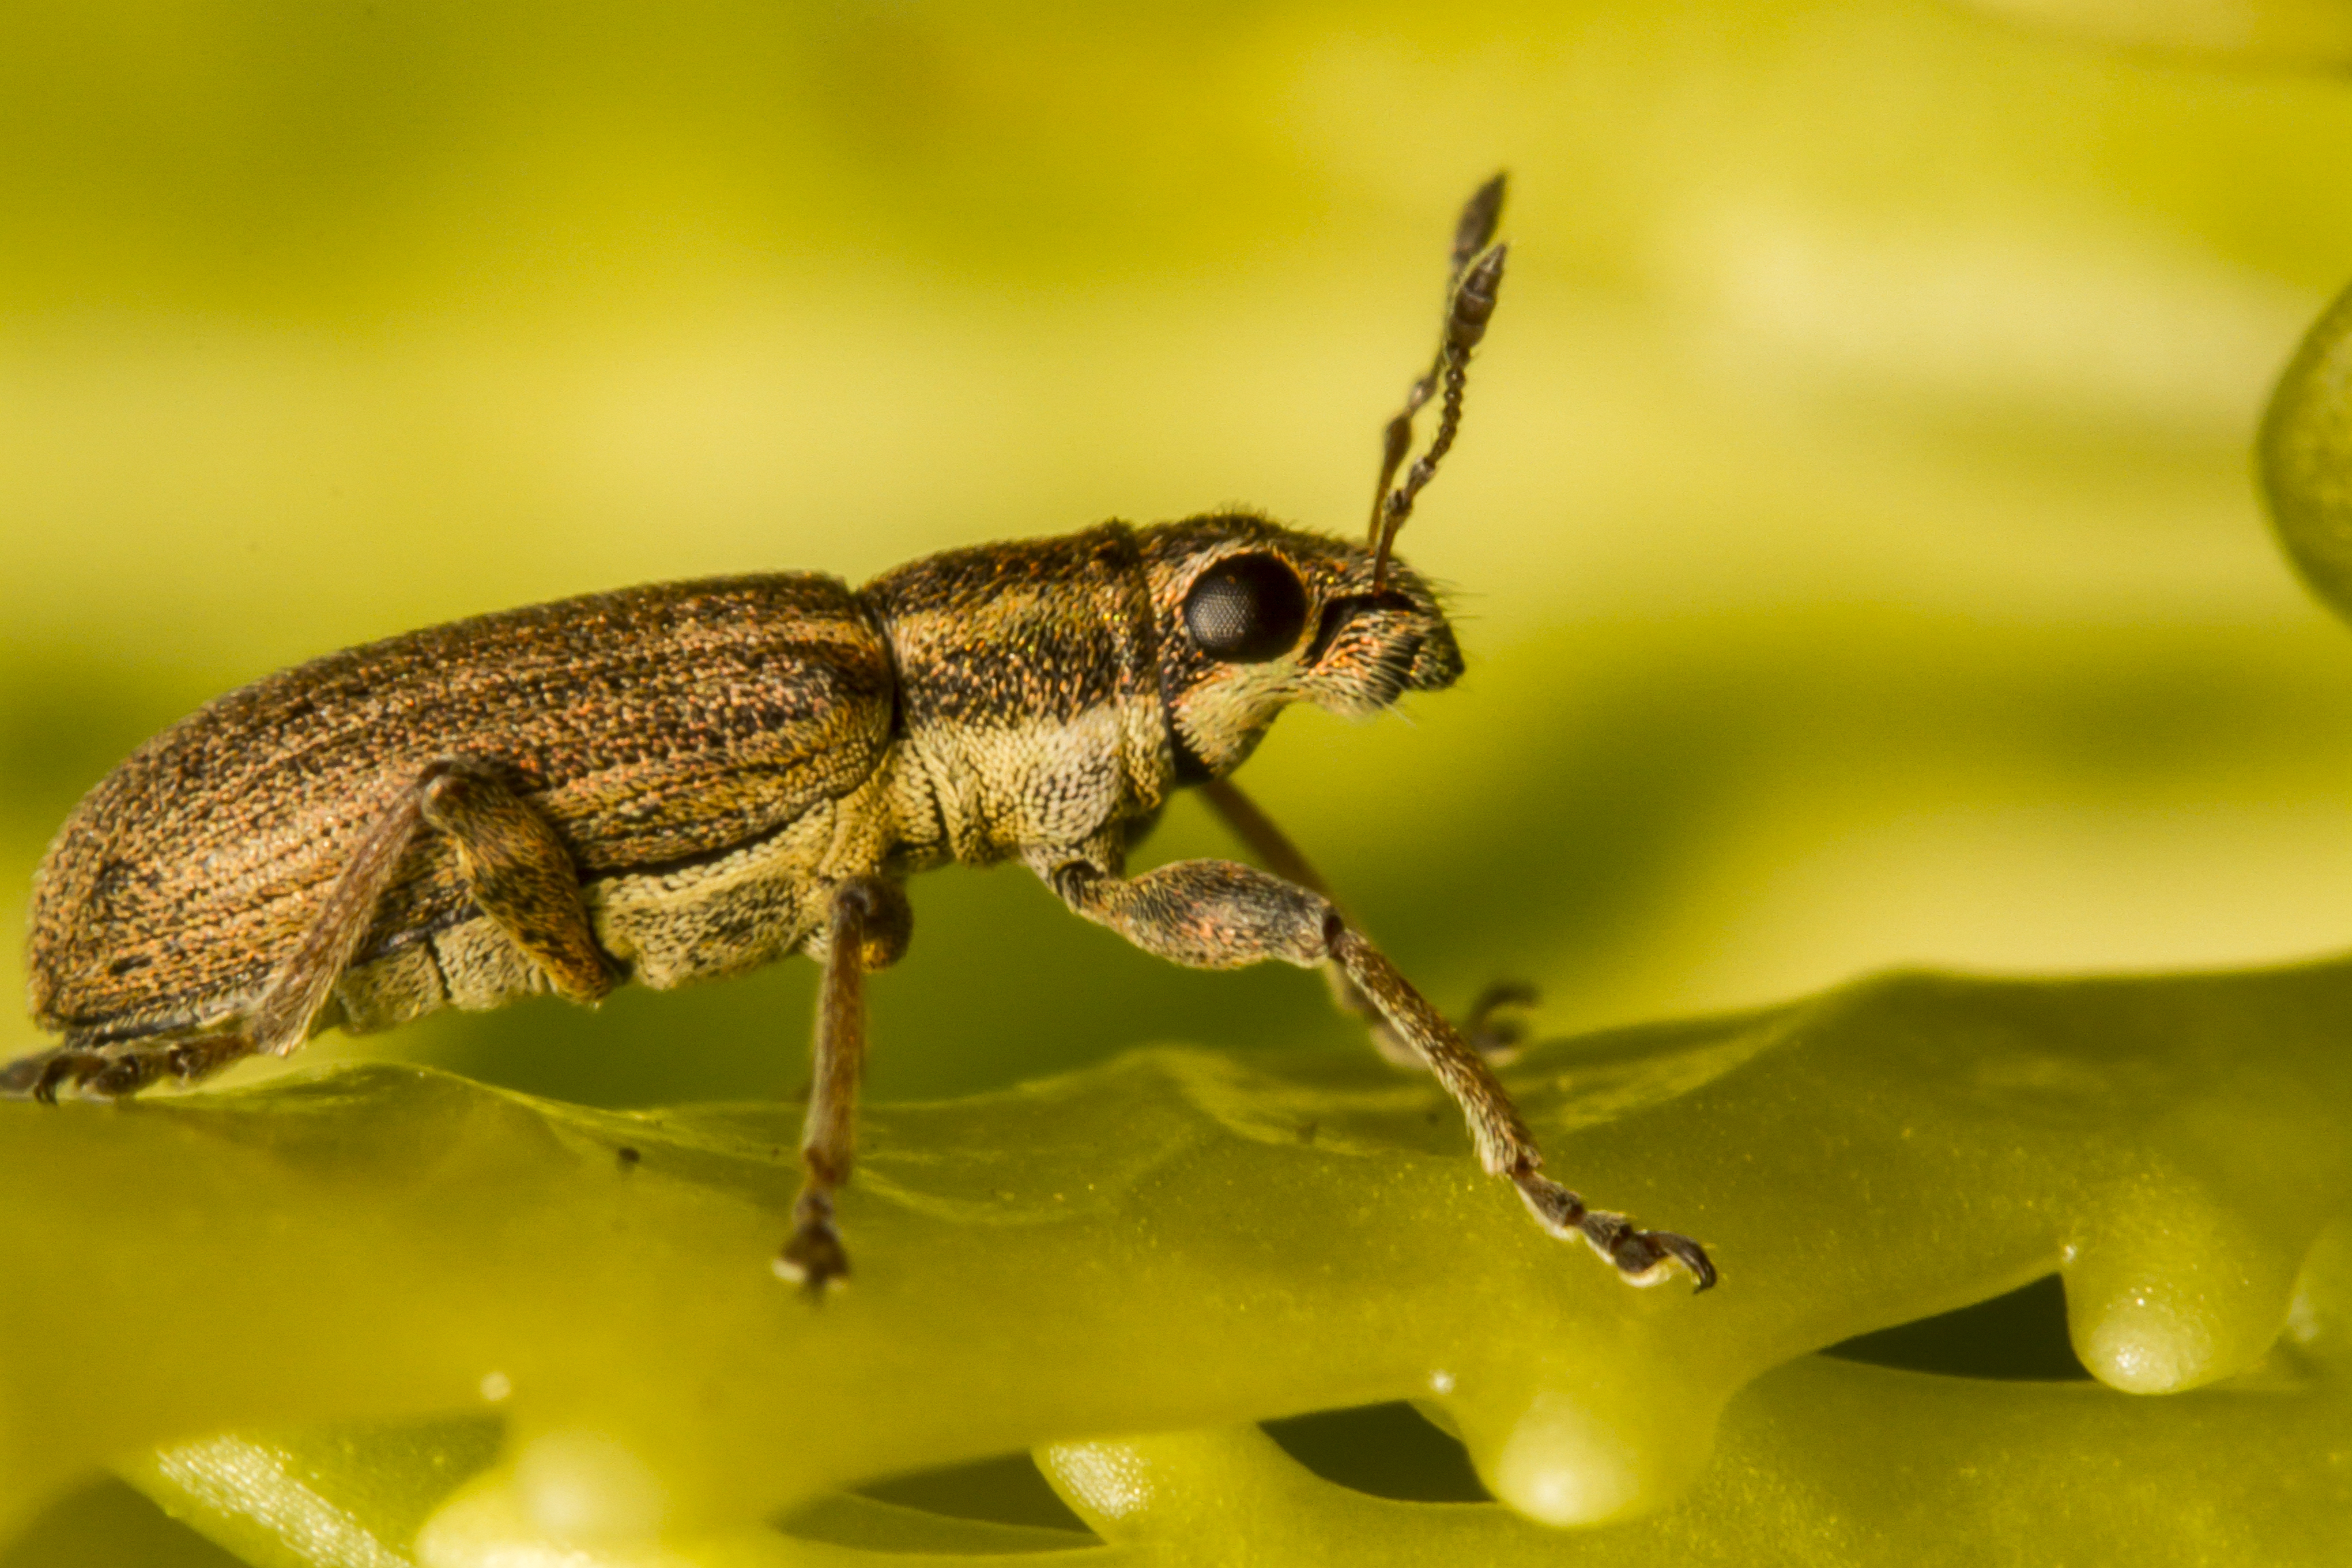
nature, photography, wildlife, insect, macro, yellow, garden, fauna, invertebrate, close up, outdoors, uk, canon7d, dof, grasshopper, beetle, nikkvalentine, peterborough, extensiontubes, weevil, canon60mmmacrousm, macro photography, arthropod